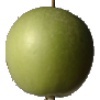
Label: Apple Granny Smith 1